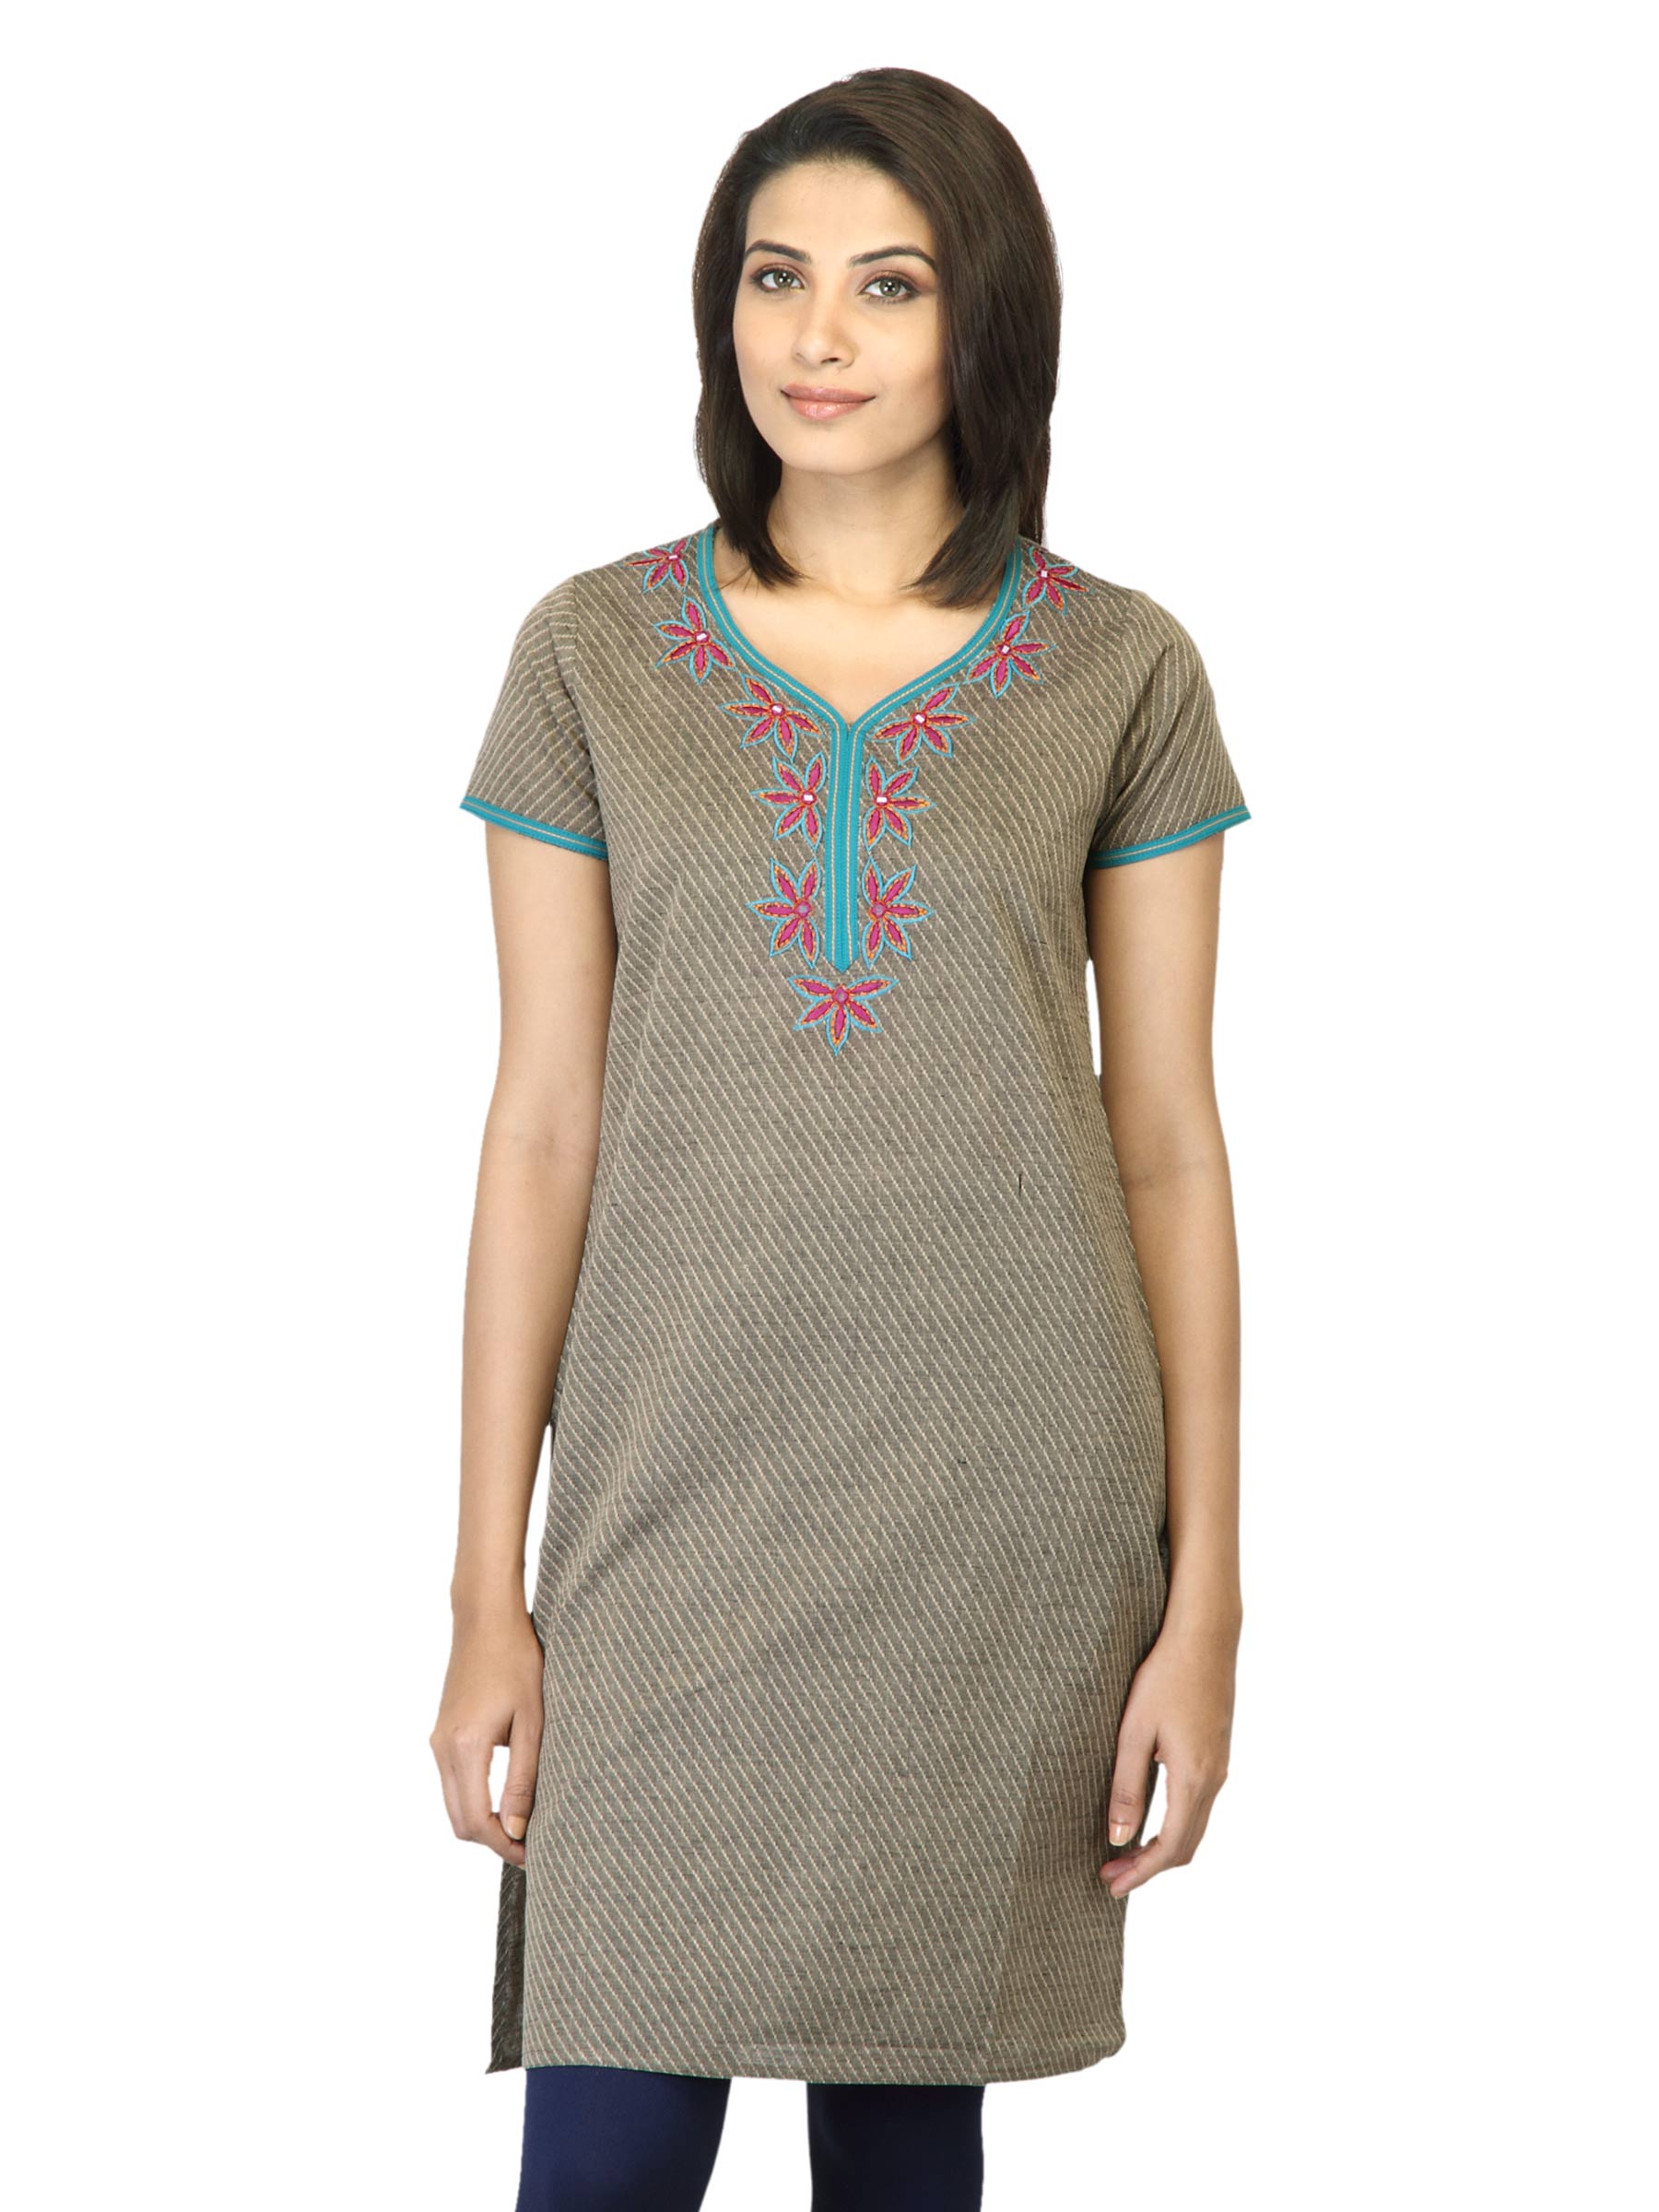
Mother Earth Women Striped Grey Kurta
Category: Apparel / Topwear / Kurtas
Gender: Women
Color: Grey
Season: Fall 2011
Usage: Ethnic